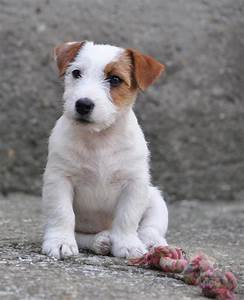
Label: cane